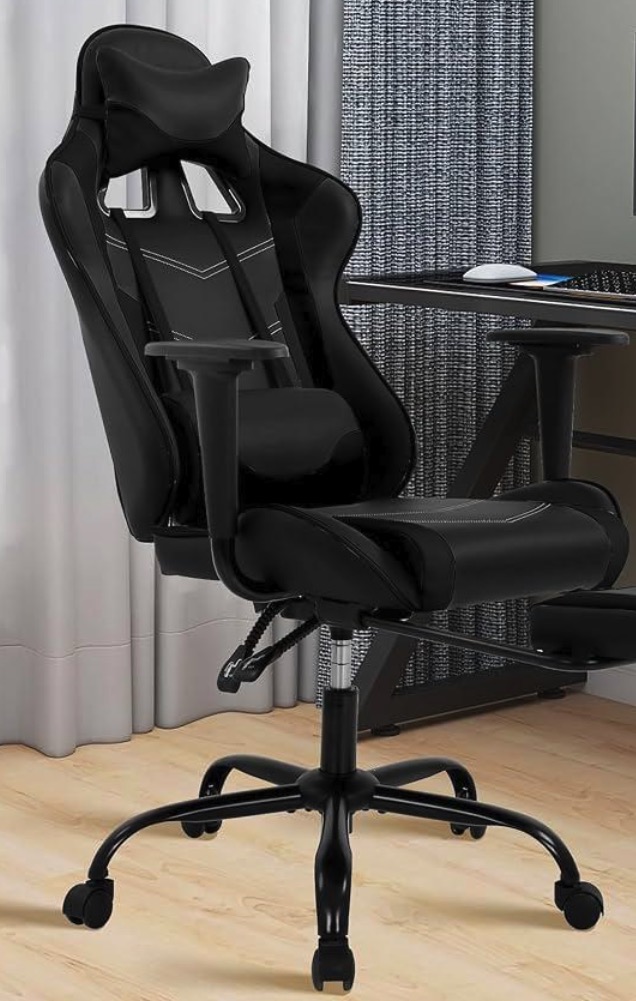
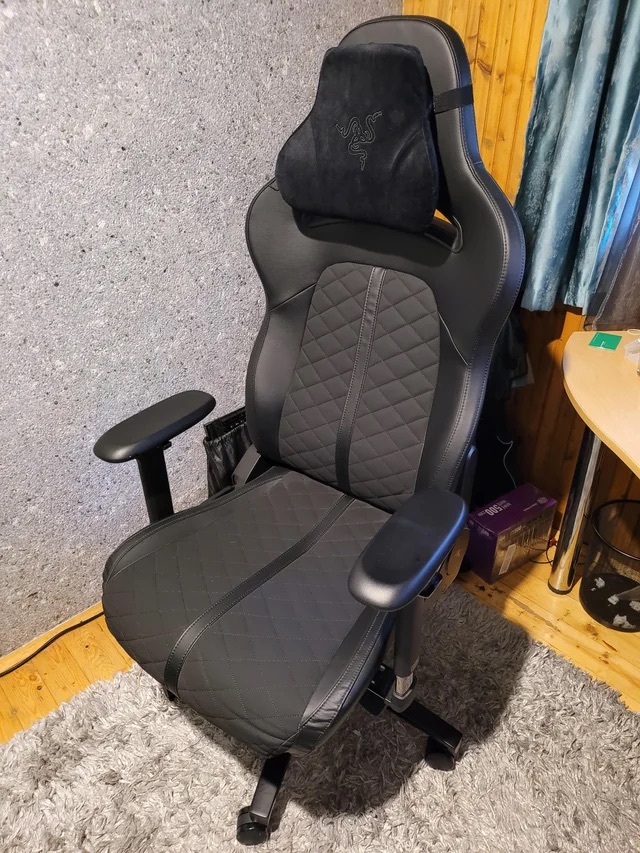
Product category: items_chair
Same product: no